Royal Automobile Club

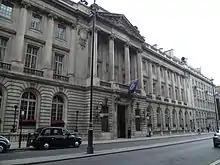
Clubhouse at 89 Pall Mall, London

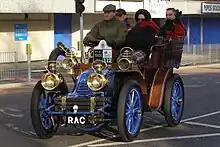
1901 Mors 10 H.P. rear-entrance tonneau owned by the RAC is a regular contender at the London to Brighton veteran car run; here at Crawley in 2006

It was founded on 10 August 1897, with the name Automobile Club of Great Britain (which was later changed to Automobile Club of Great Britain and Ireland). The headquarters was originally in a block of flats at 4 Whitehall Court, before moving to 119 Piccadilly in 1902.